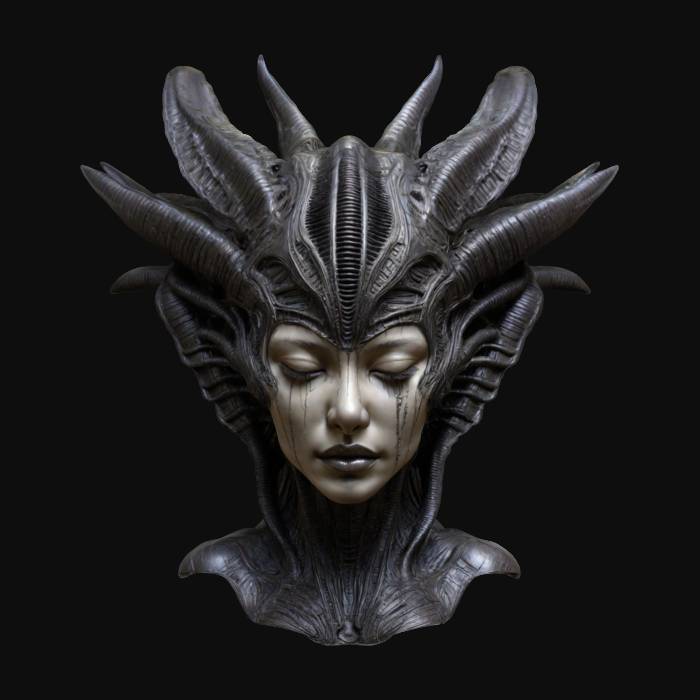
미적 점수 (1~10점): 9